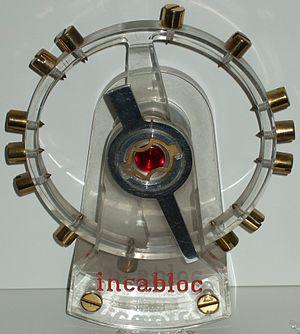
Les systèmes antichocs sont utilisés dans les mouvements mécaniques pour protéger l’alignement critique des axes du balancier en cas d’un choc.